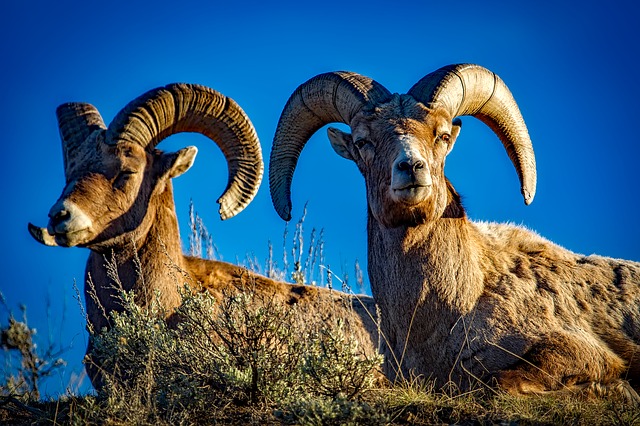
Label: sheep